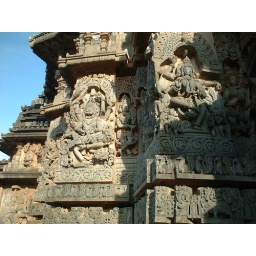
stone carving on temple walls in Halebid